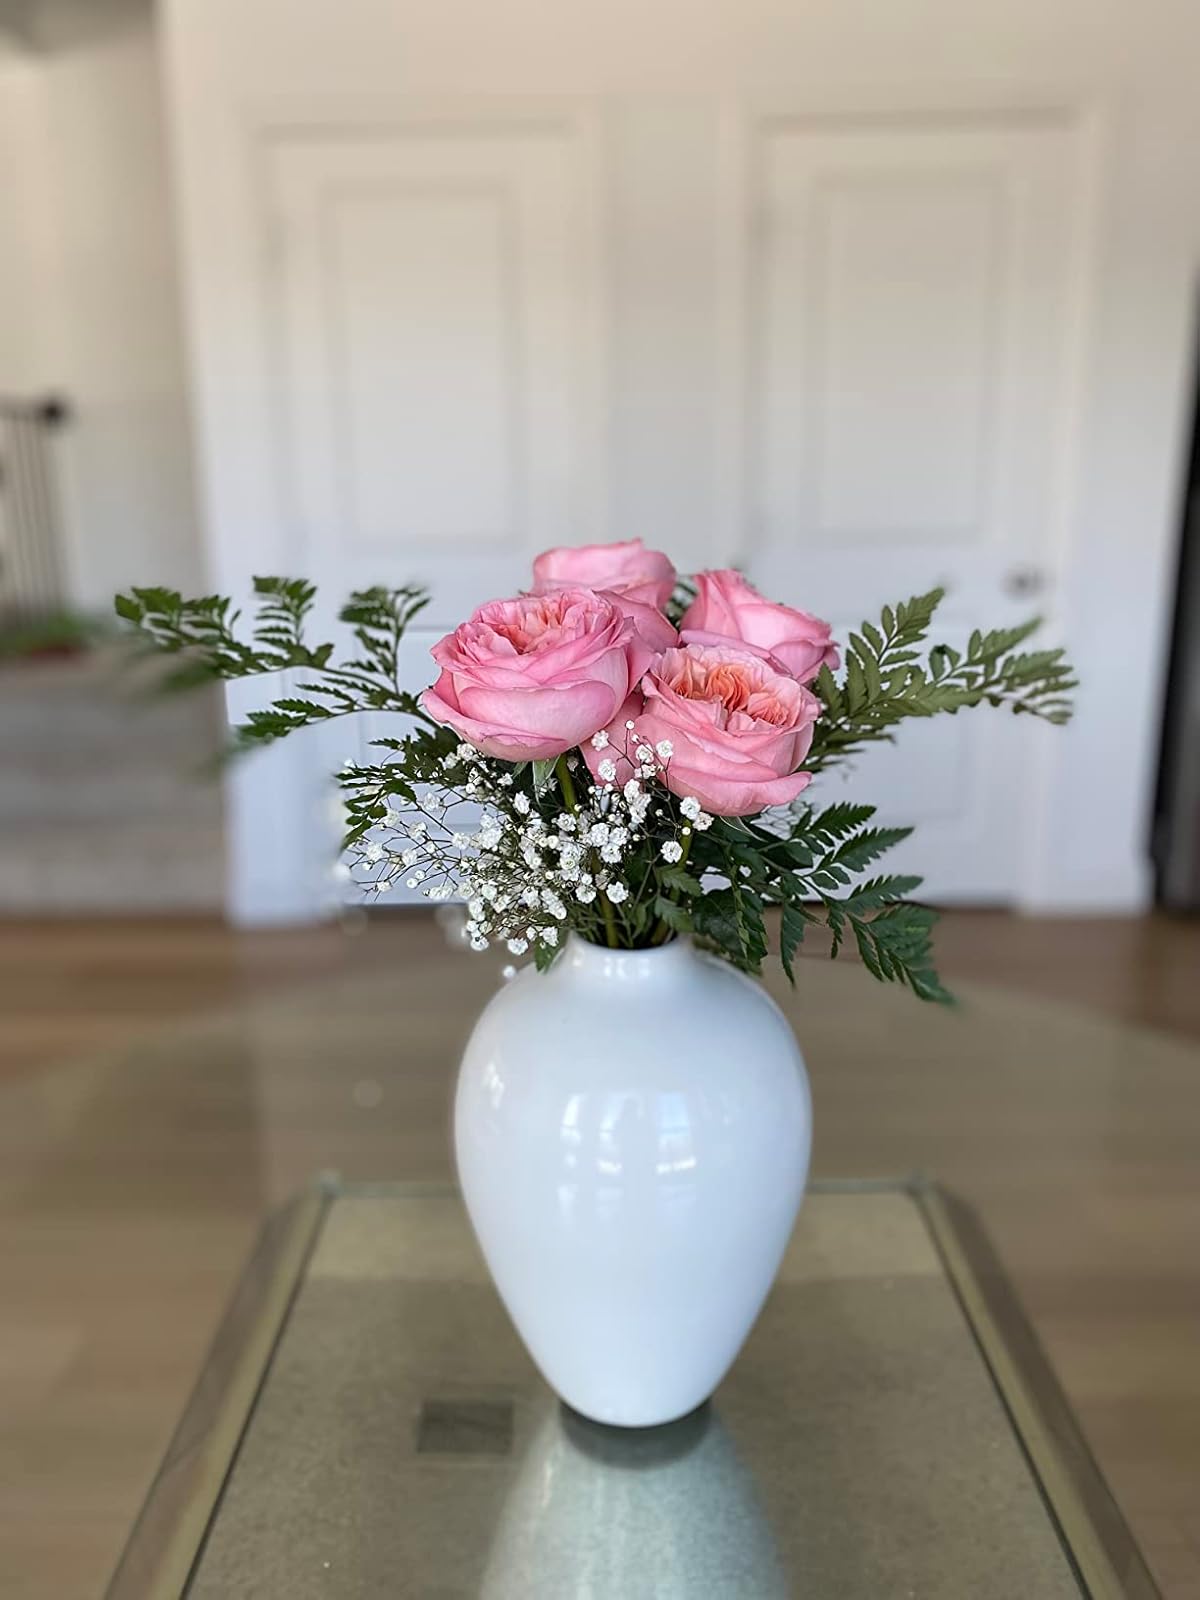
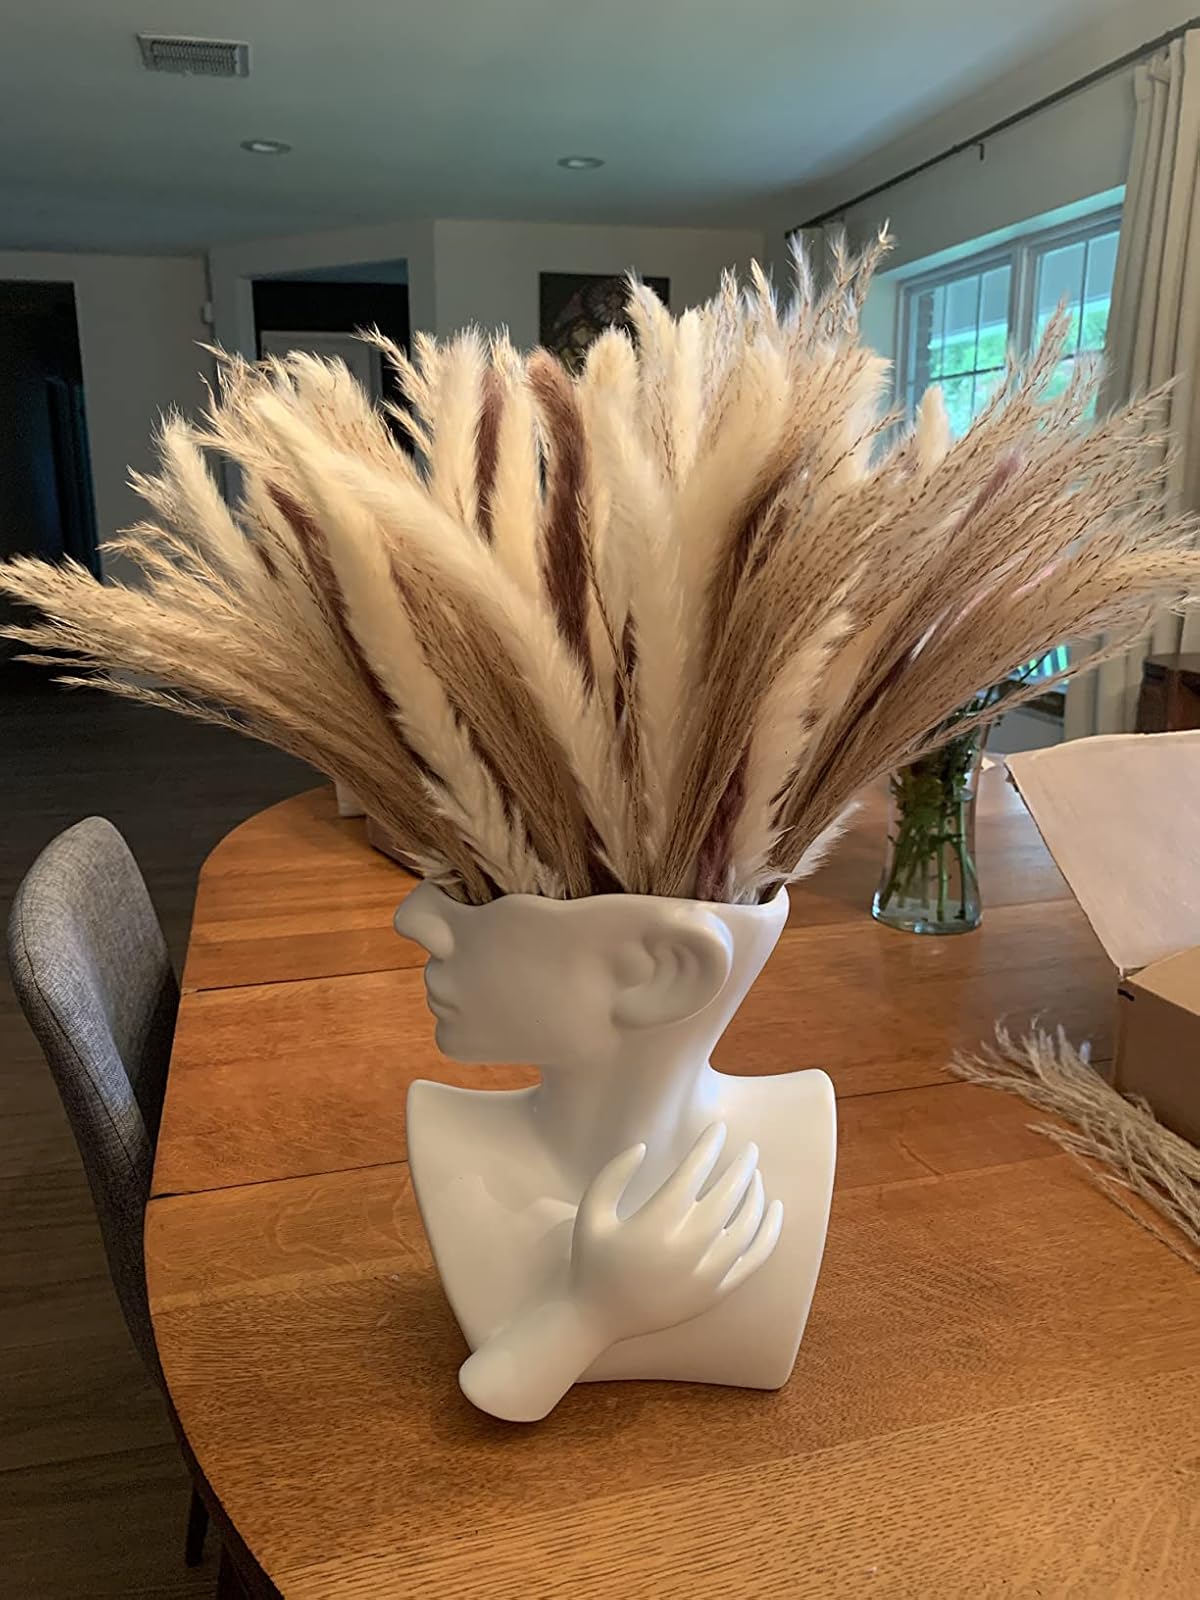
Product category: vase
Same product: no